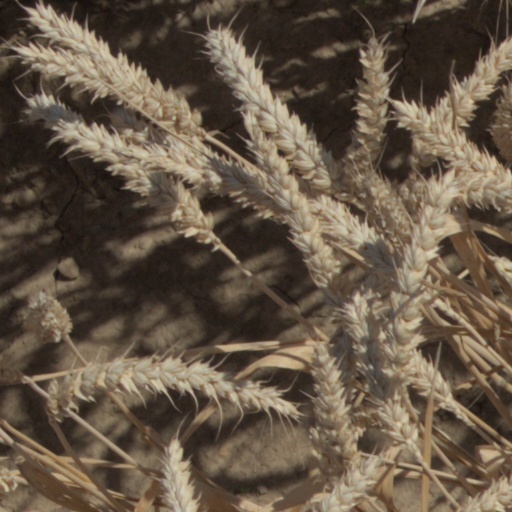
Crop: wheat